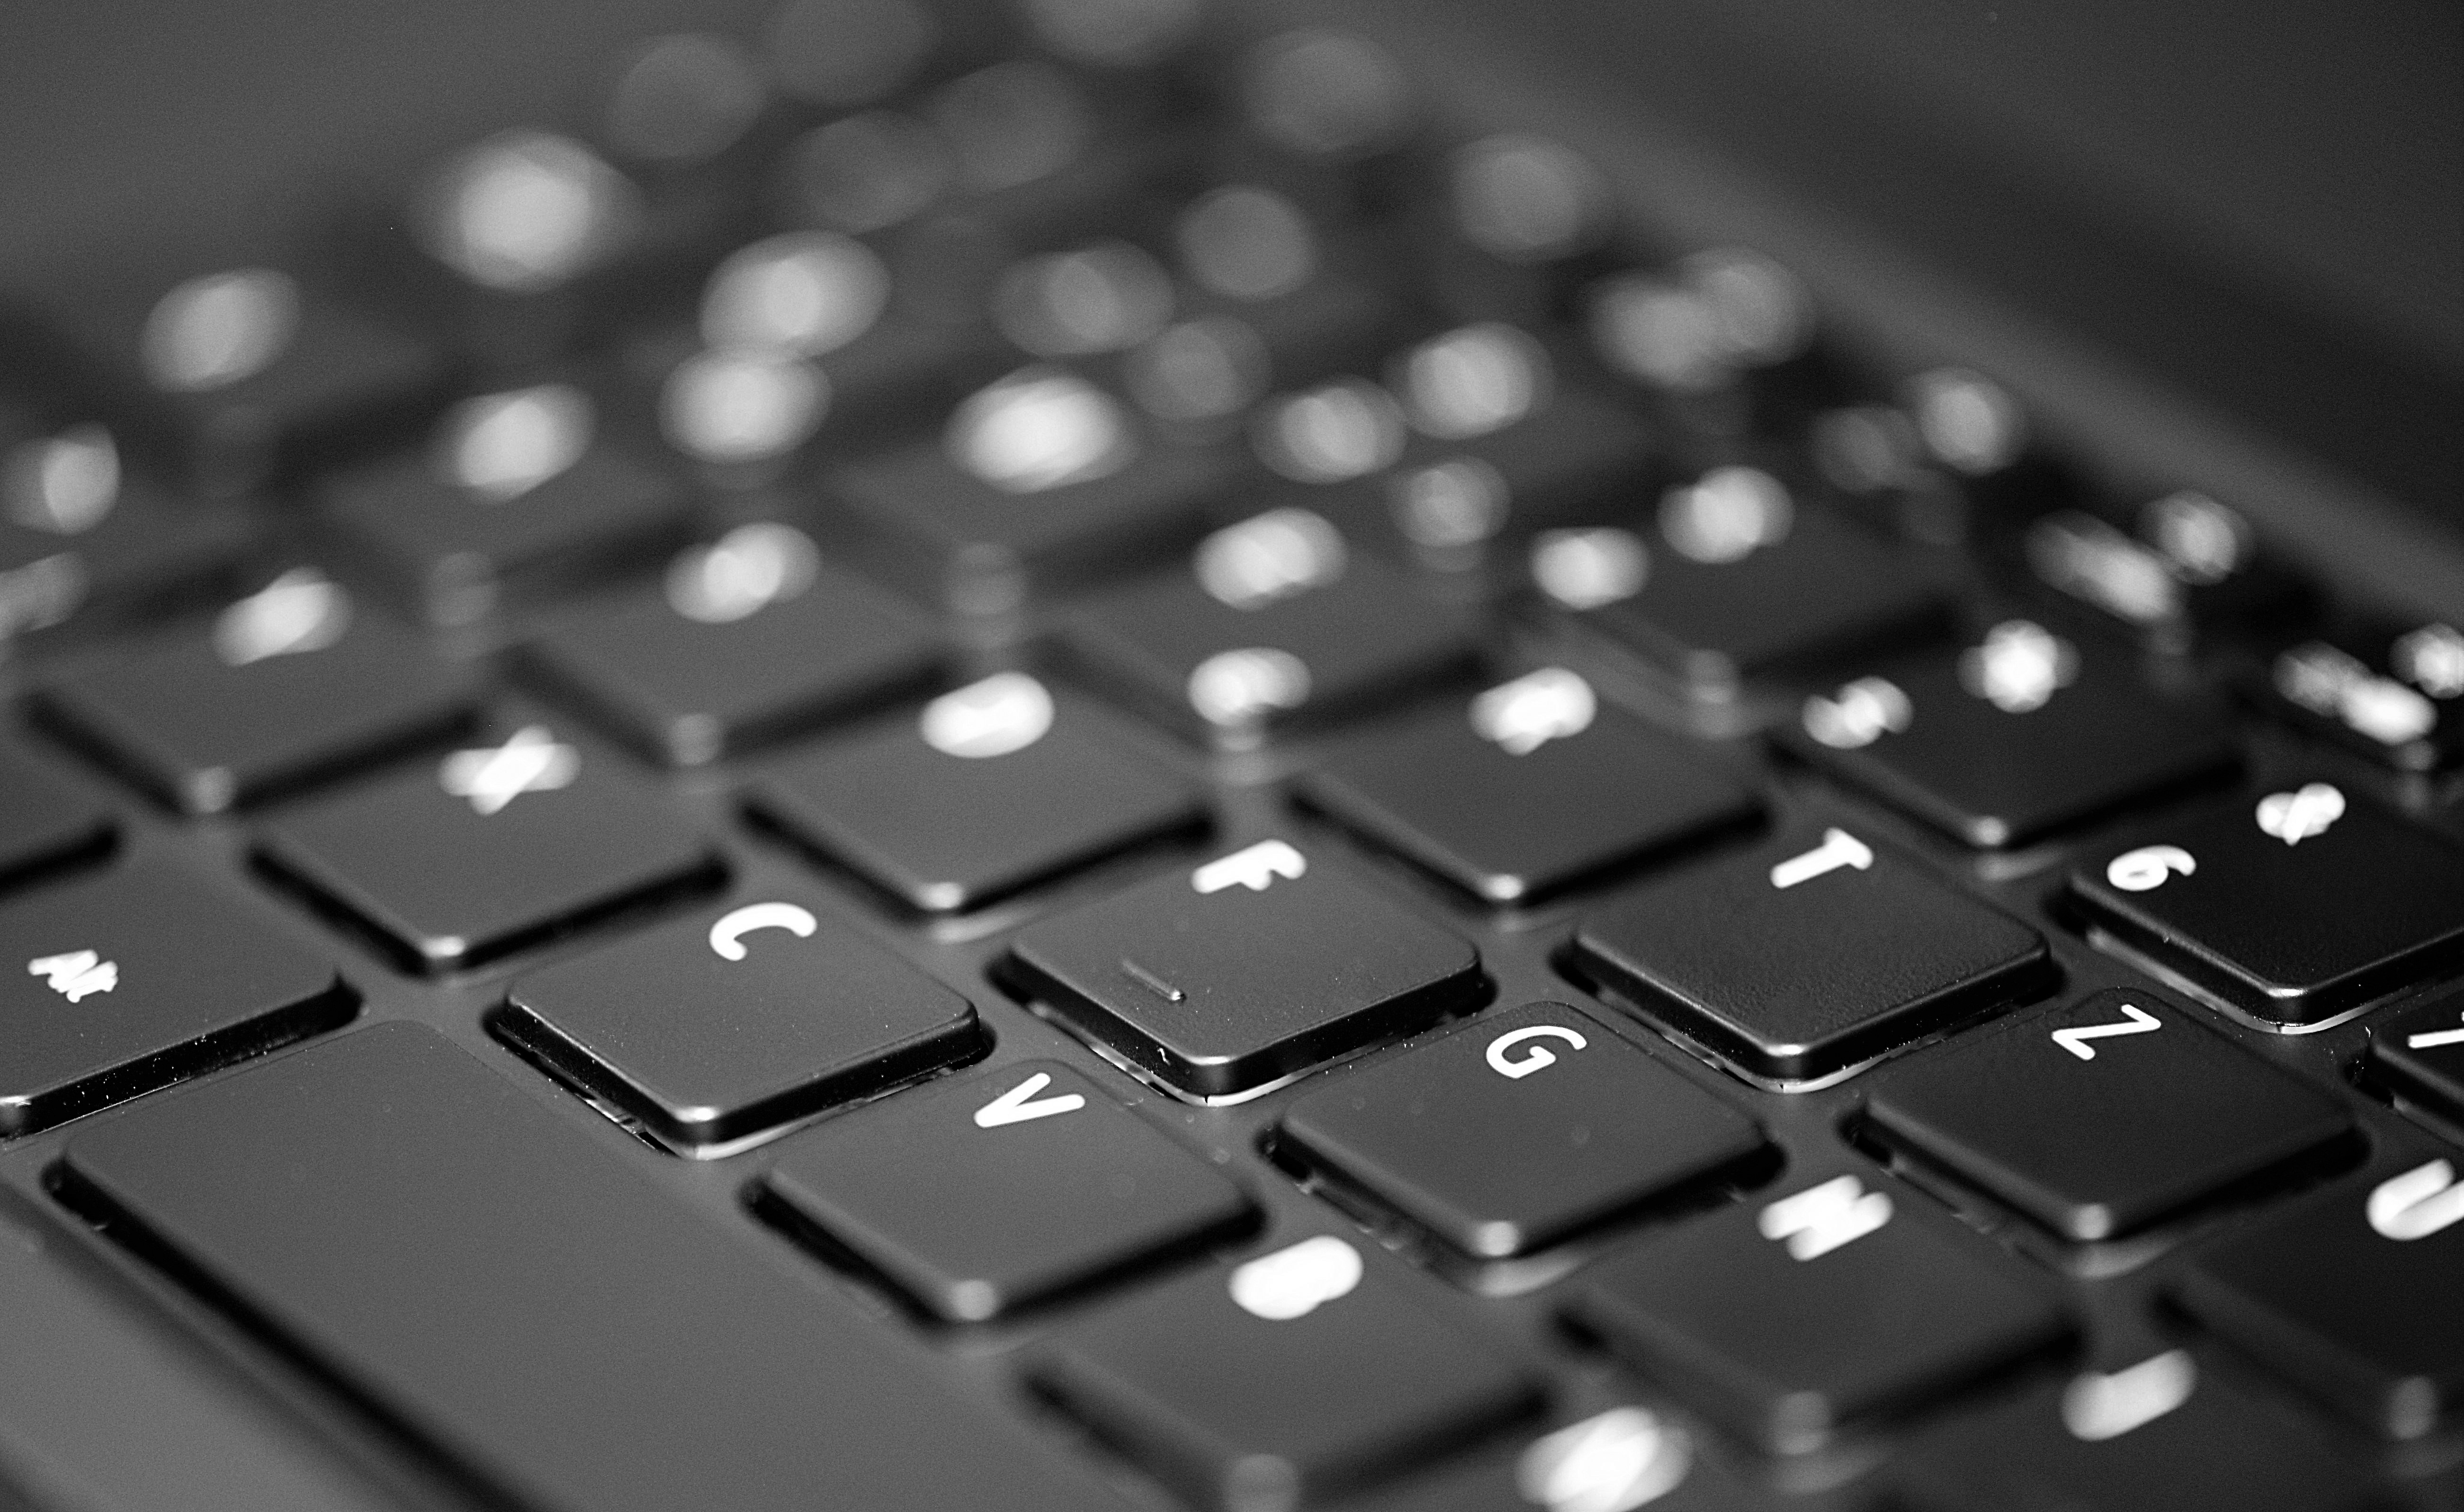
laptop, black and white, keyboard, technology, black, monochrome, close up, font, keys, letters, multimedia, datailaufnahme, s w, computer keyboard, monochrome photography, electronic device, computer hardware, musical keyboard, electronic keyboard